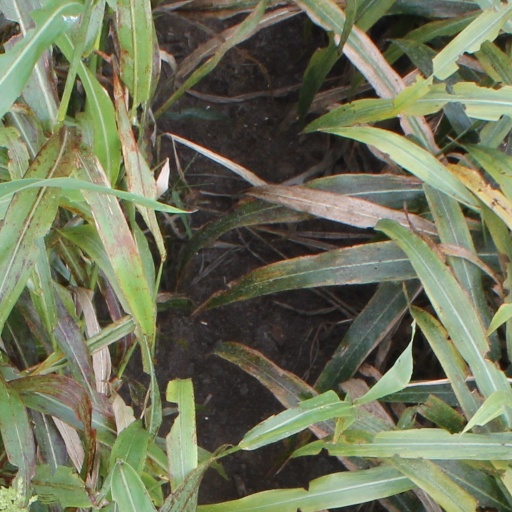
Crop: sorghum